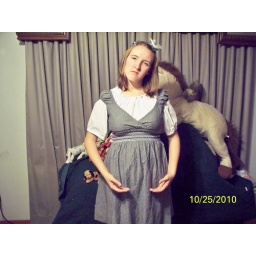
Me in my dress and white blouse. Used for a Halloween contest.